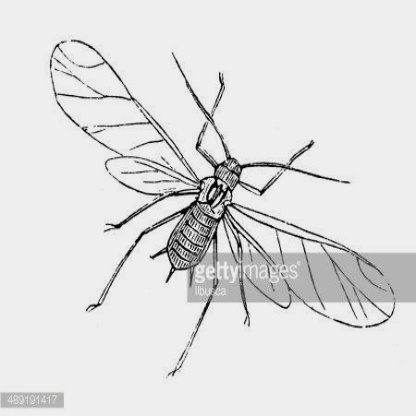
Nhãn: Rầy Nâu (Brown Plant Hopper)